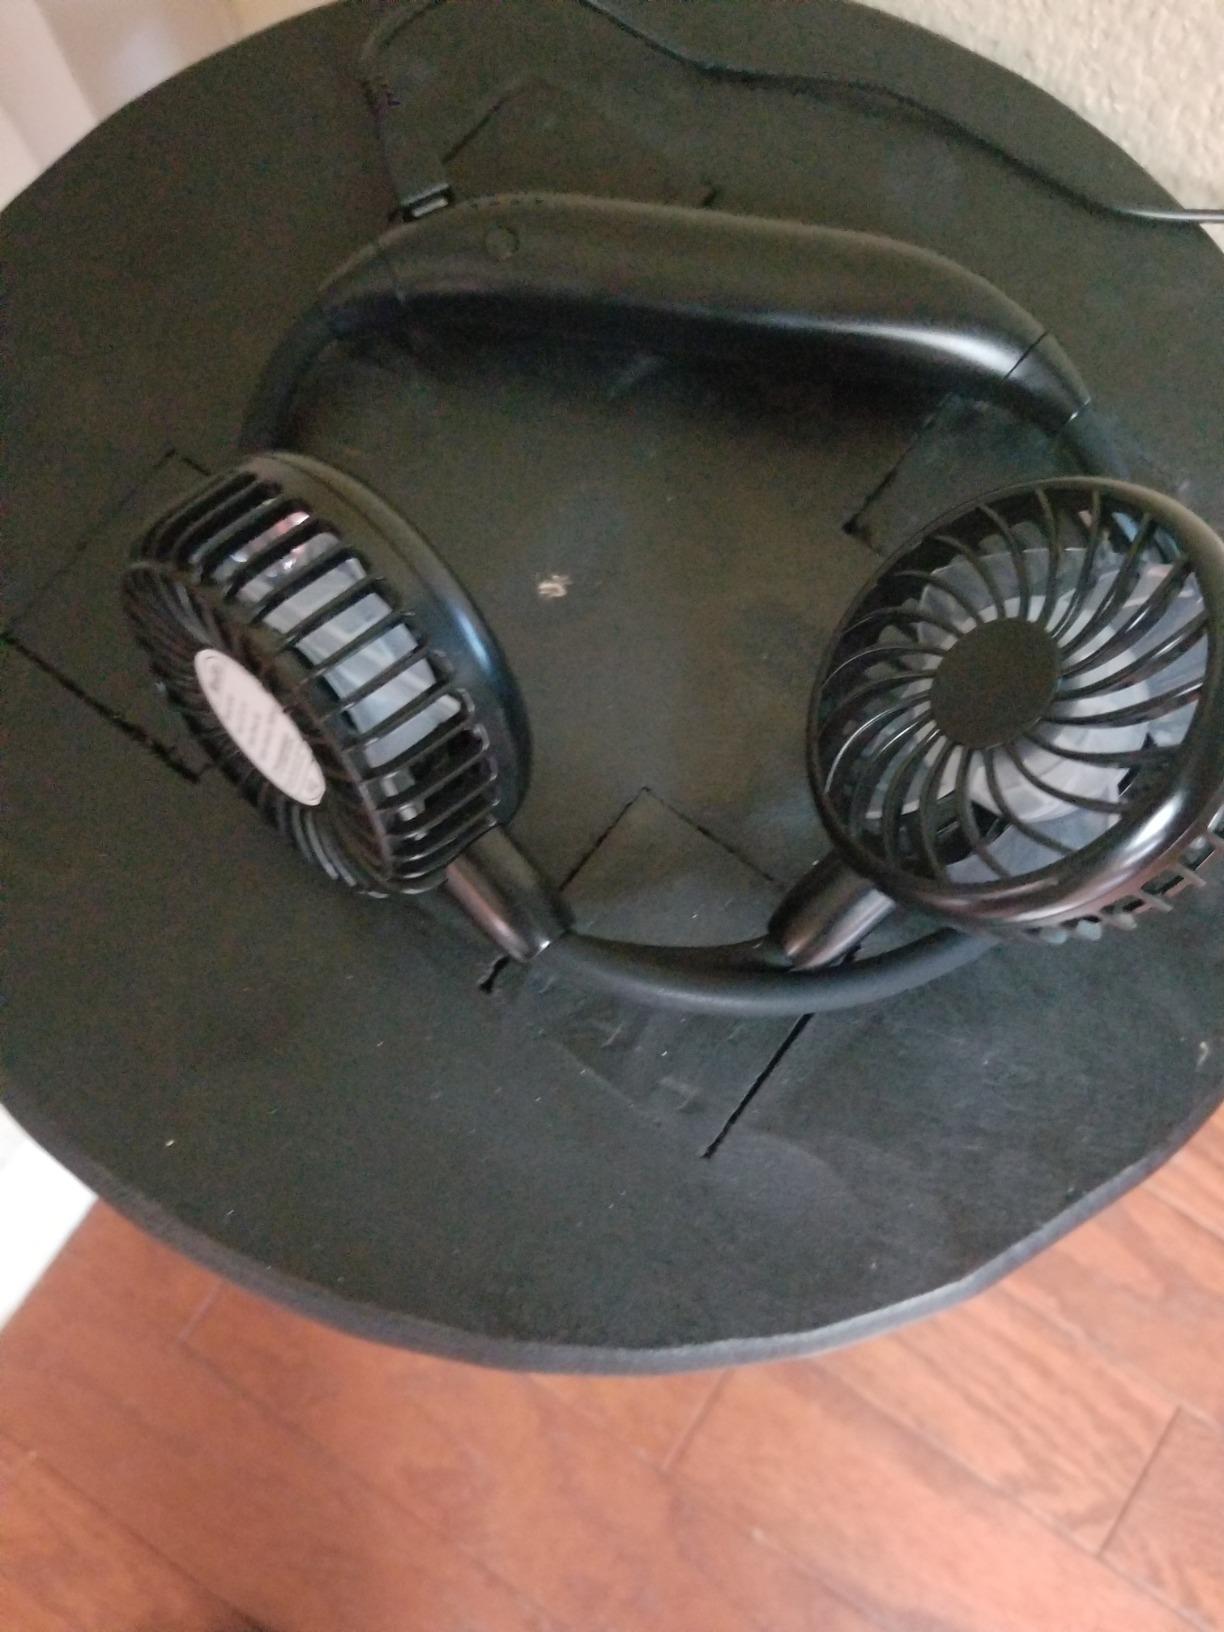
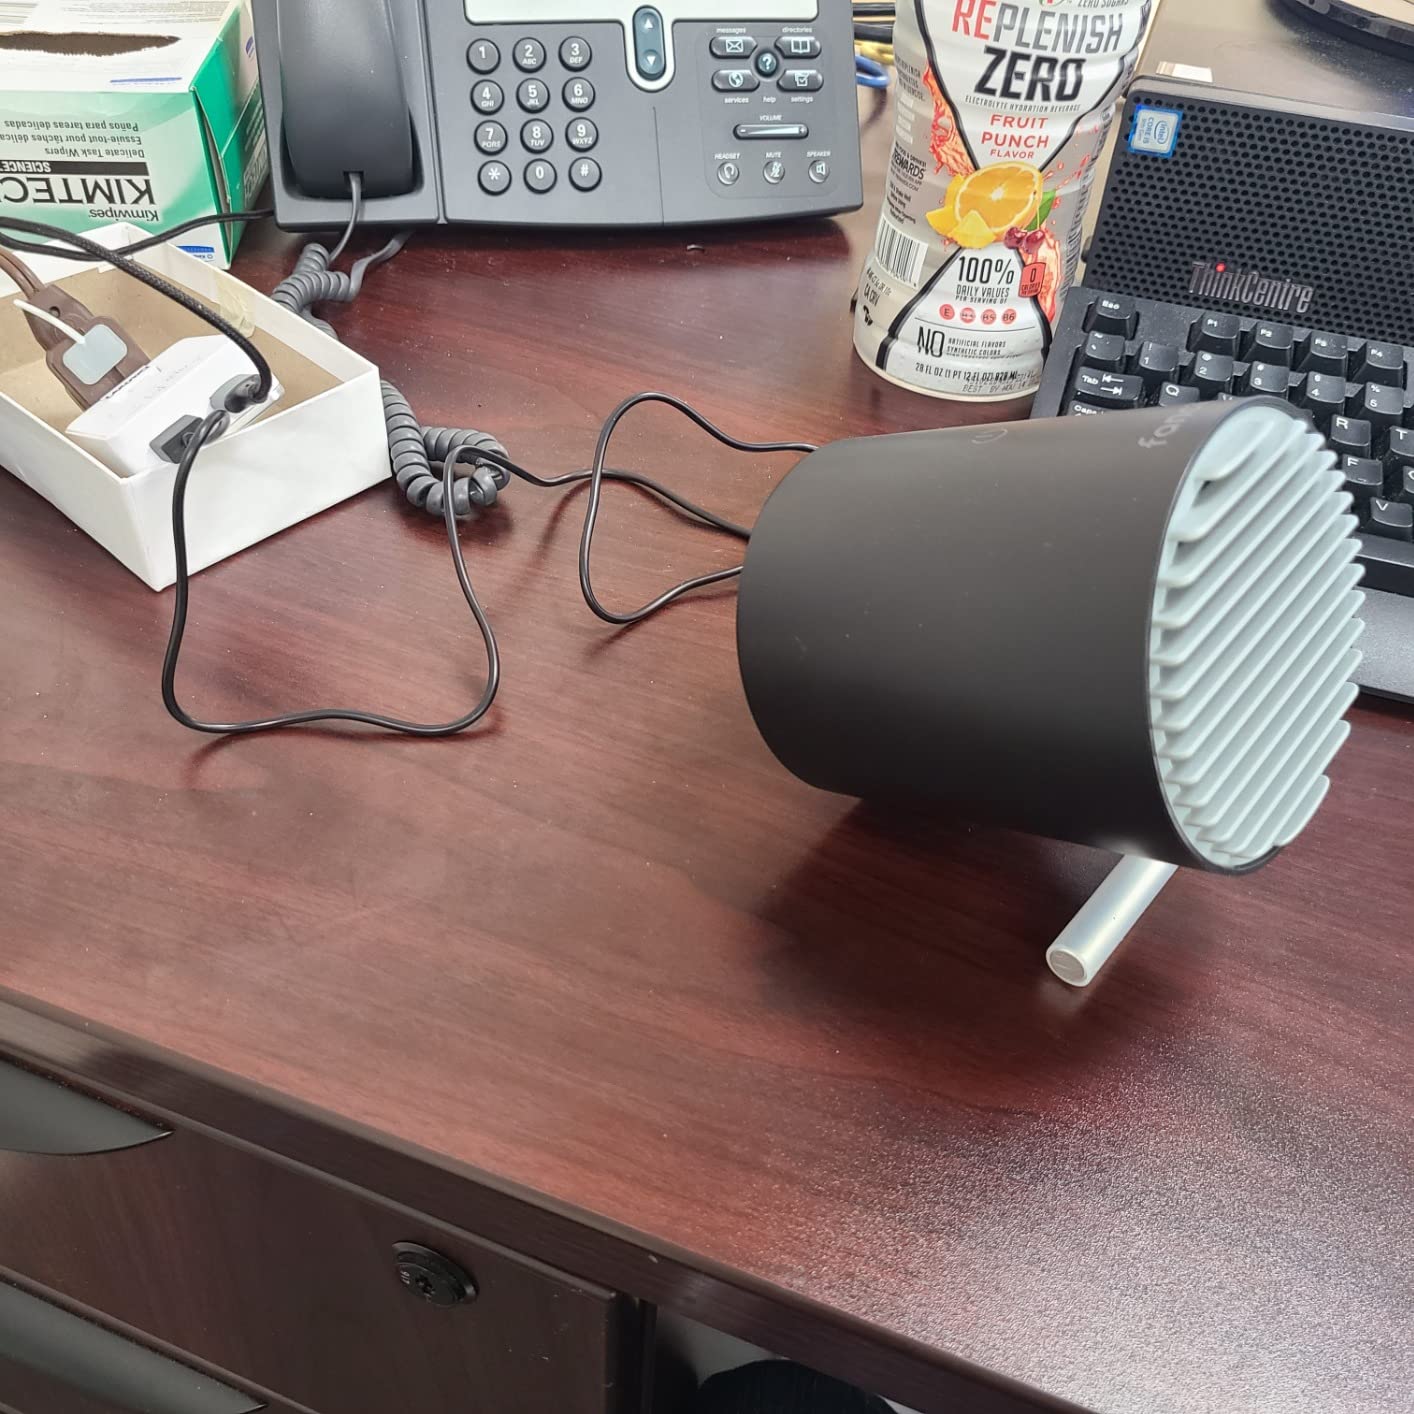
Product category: fan
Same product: no